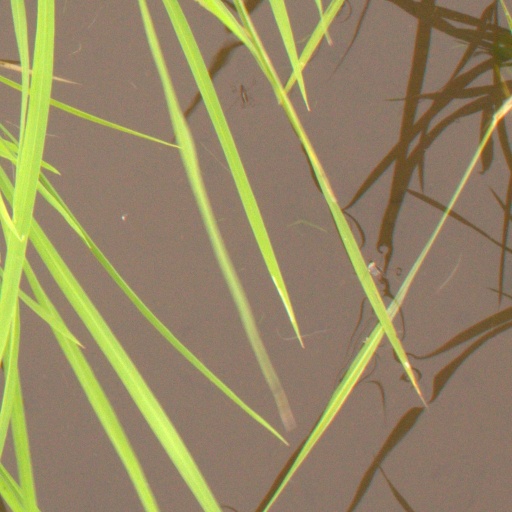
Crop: rice